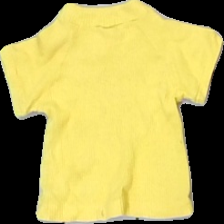
View: back
Type: T-shirt
Category: Children
Brand: Not in the list
Brand text on label: mullsjö trikå
Colors: Yellow
Material: 100% cotton
Cut: Regular
Season: All
Damage location: bottom left
Damage 2 location: bottom right
Damage 3 location: middle center
Price range: <50
Recommended usage: Export
Description: gul t-shirt nopprig